Lysander (A Midsummer Night's Dream)

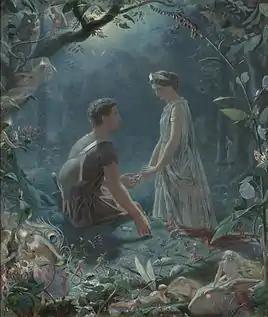
"Hermia and Lysander" by John Simmons (1870)

Lysander is a fictional character in William Shakespeare's play "A Midsummer Night's Dream".